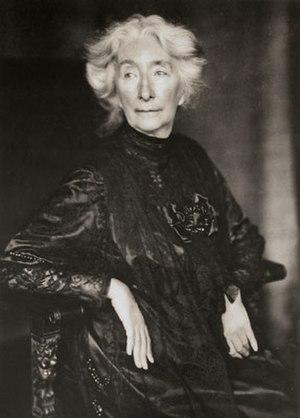
Francesca Gaetana Cosima Liszt, dite Cosima Wagner, née à Bellagio, sur le bord du Lac de Côme le 24 décembre 1837 et morte à Bayreuth le 1ᵉʳ avril 1930, est une personnalité allemande, fille de Franz Liszt et de Marie d'Agoult, seconde femme du compositeur Richard Wagner dont elle maintint le culte pendant un demi-siècle au festival de Bayreuth.